Las Rozas de Madrid

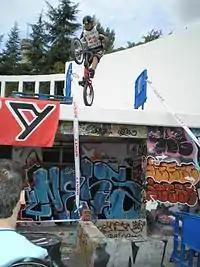
<a href="https%3A//web.archive.org/web/20110415001709/http%3A//www.festibike.net/">Festibike

, which is now held in Las Rozas, offers exhibitions of Mountain bike trials skills as well as several road-races, static exhibitions and related activities for all ages.